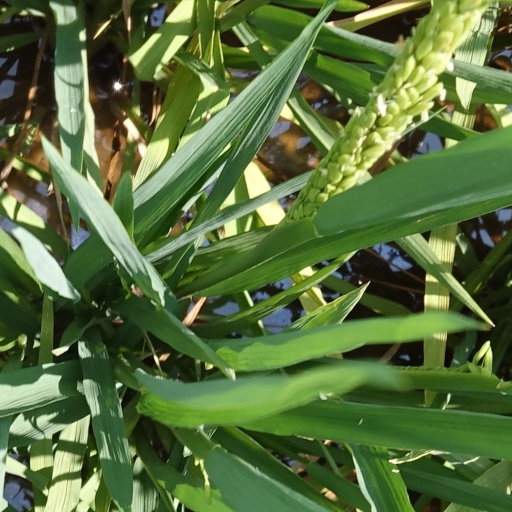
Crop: rice